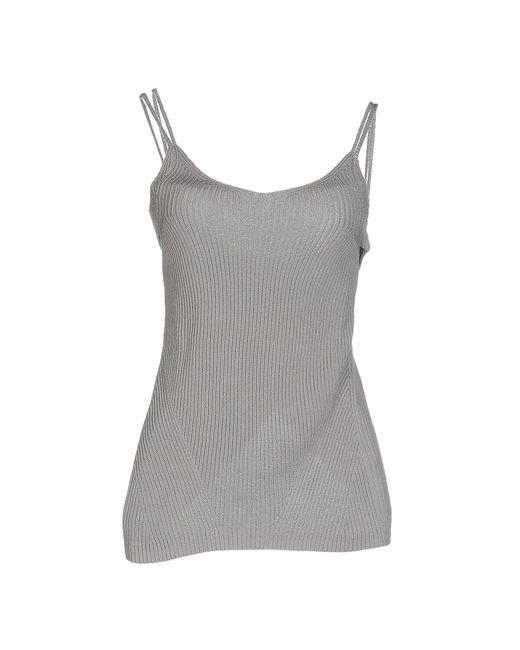
Stylisches graues Baumwoll-Tanktop für Damen